History of Charente

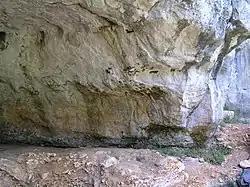
Frieze of horses.

The Upper Paleolithic period is evident at La Quina, where spears and ornaments, such as perforated wolf and fox teeth, have been discovered. Other significant sites include Roc de Sers, the Placard cave in Vilhonneur, the Chaire-à-Calvin shelter in Mouthiers, and the Montgaudier cave. The Visage cave in Vilhonneur, unearthed in 2005, showcases Upper Paleolithic artworks currently being studied. This decorated cave features various artworks, including a negative handprint in black paint, red and black dots, and a black line painting that may depict a human figure. Additionally, the cave contained the remains of a young adult dating around 27,000 years ago, identified as a Cro-Magnon man from the Gravettian culture.